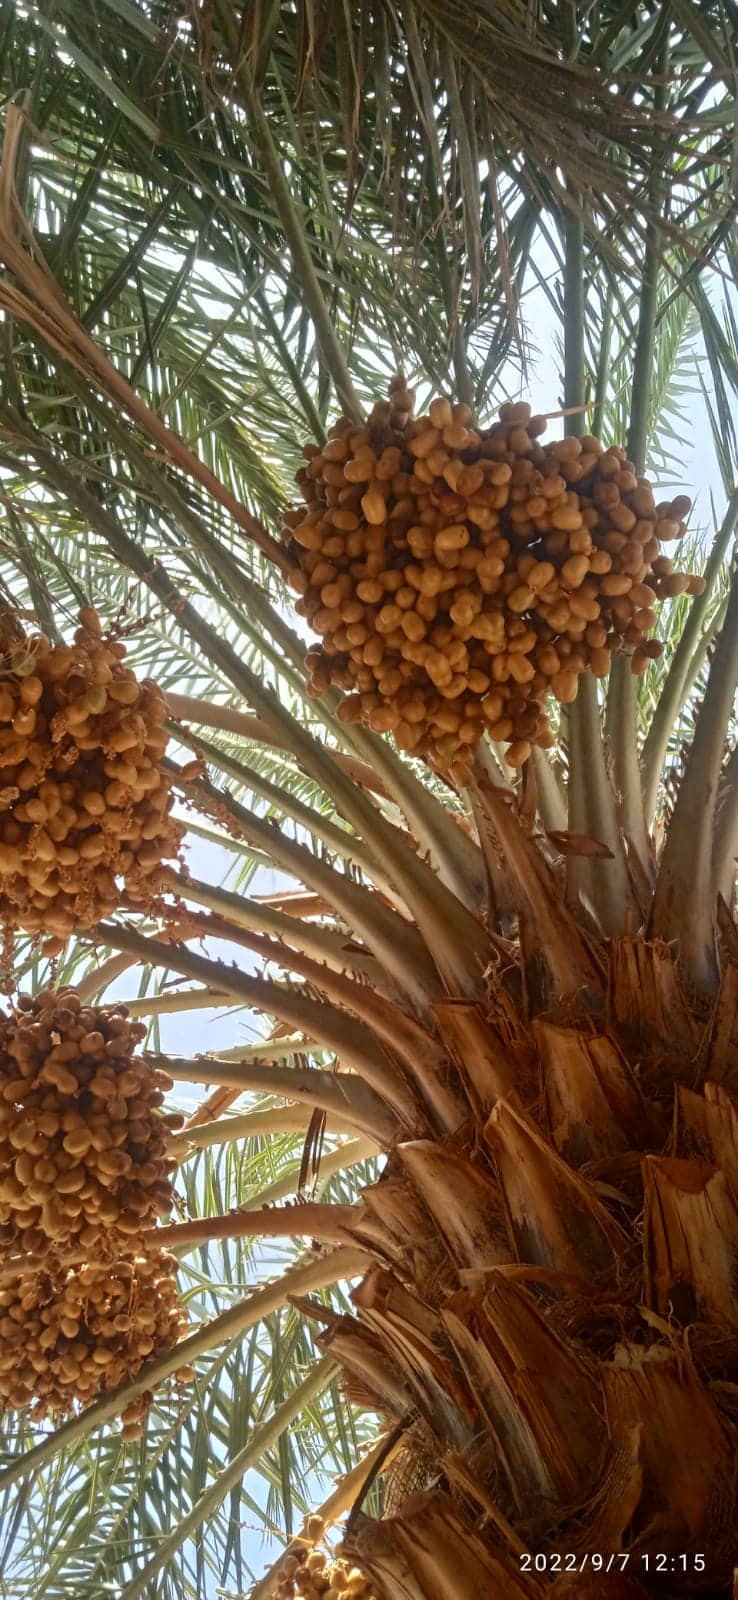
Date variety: Boufagous